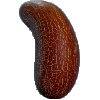
Label: Cucumber Ripe 1